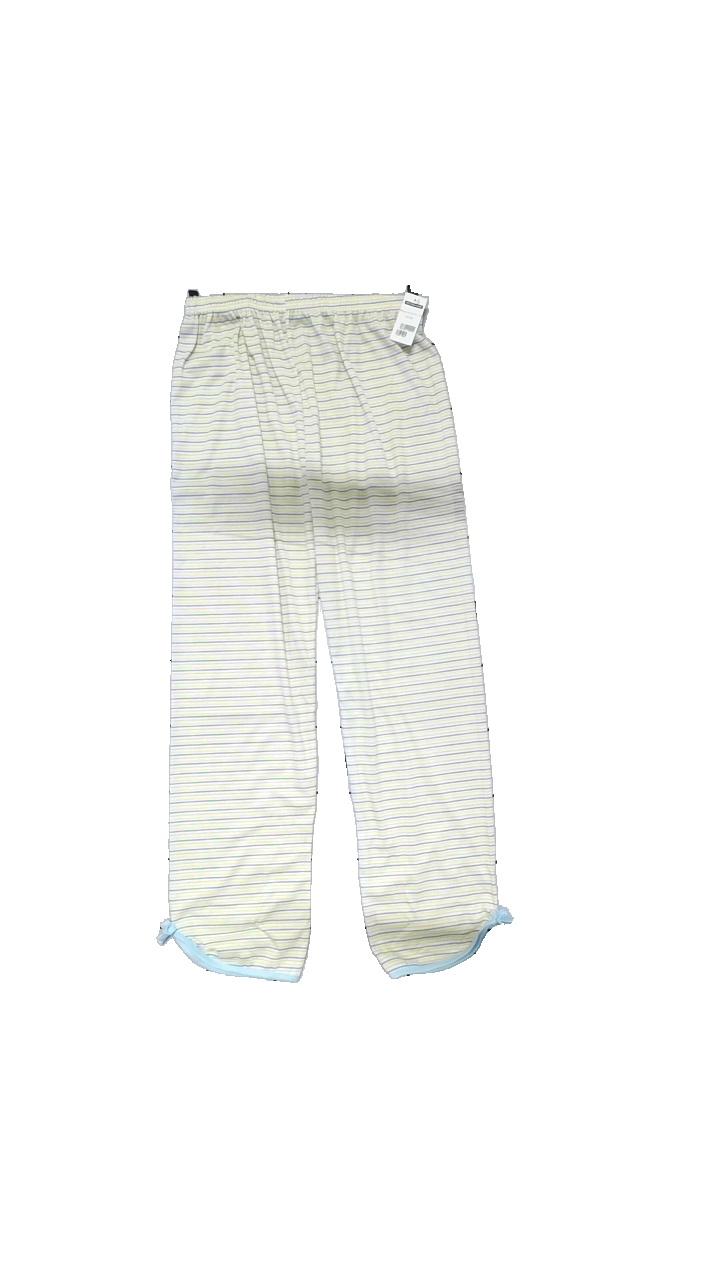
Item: Pajamas (Ladies)
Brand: Missing
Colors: Multicolor, Blue, Pink, Yellow
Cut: Loose
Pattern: Striped
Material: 100% polyester
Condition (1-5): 4
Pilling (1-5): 5
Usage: Reuse
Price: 50-100